Tourmaline Surfing Park

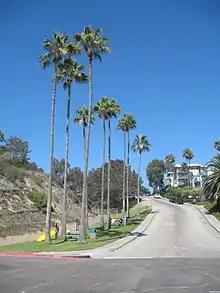
The view looking inland from the parking lot at Tourmaline Surf Park. August, 2007

Tourmaline Surfing Park is a beach access point and surfing spot in North Pacific Beach, a neighborhood of San Diego, California. The park is situated at the northern end of Pacific Beach, a short distance south of where the sand beach ends and the rocky promontory of La Jolla begins. There are cliffs to the north and south of Tourmaline Surfing Park, but the park itself lies in Tourmaline Canyon, which cuts down through the cliffs to the beach. Tourmaline Surfing Park is also known locally as Old Man's and is a known for its more gentle waves. It attracts surfers of all kinds but is known as a great spot for longboarders and beginners.